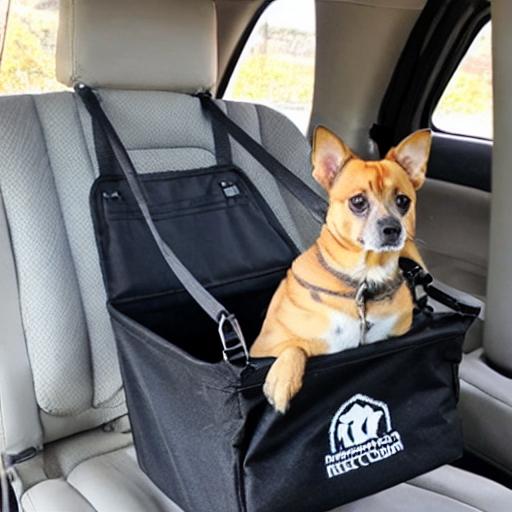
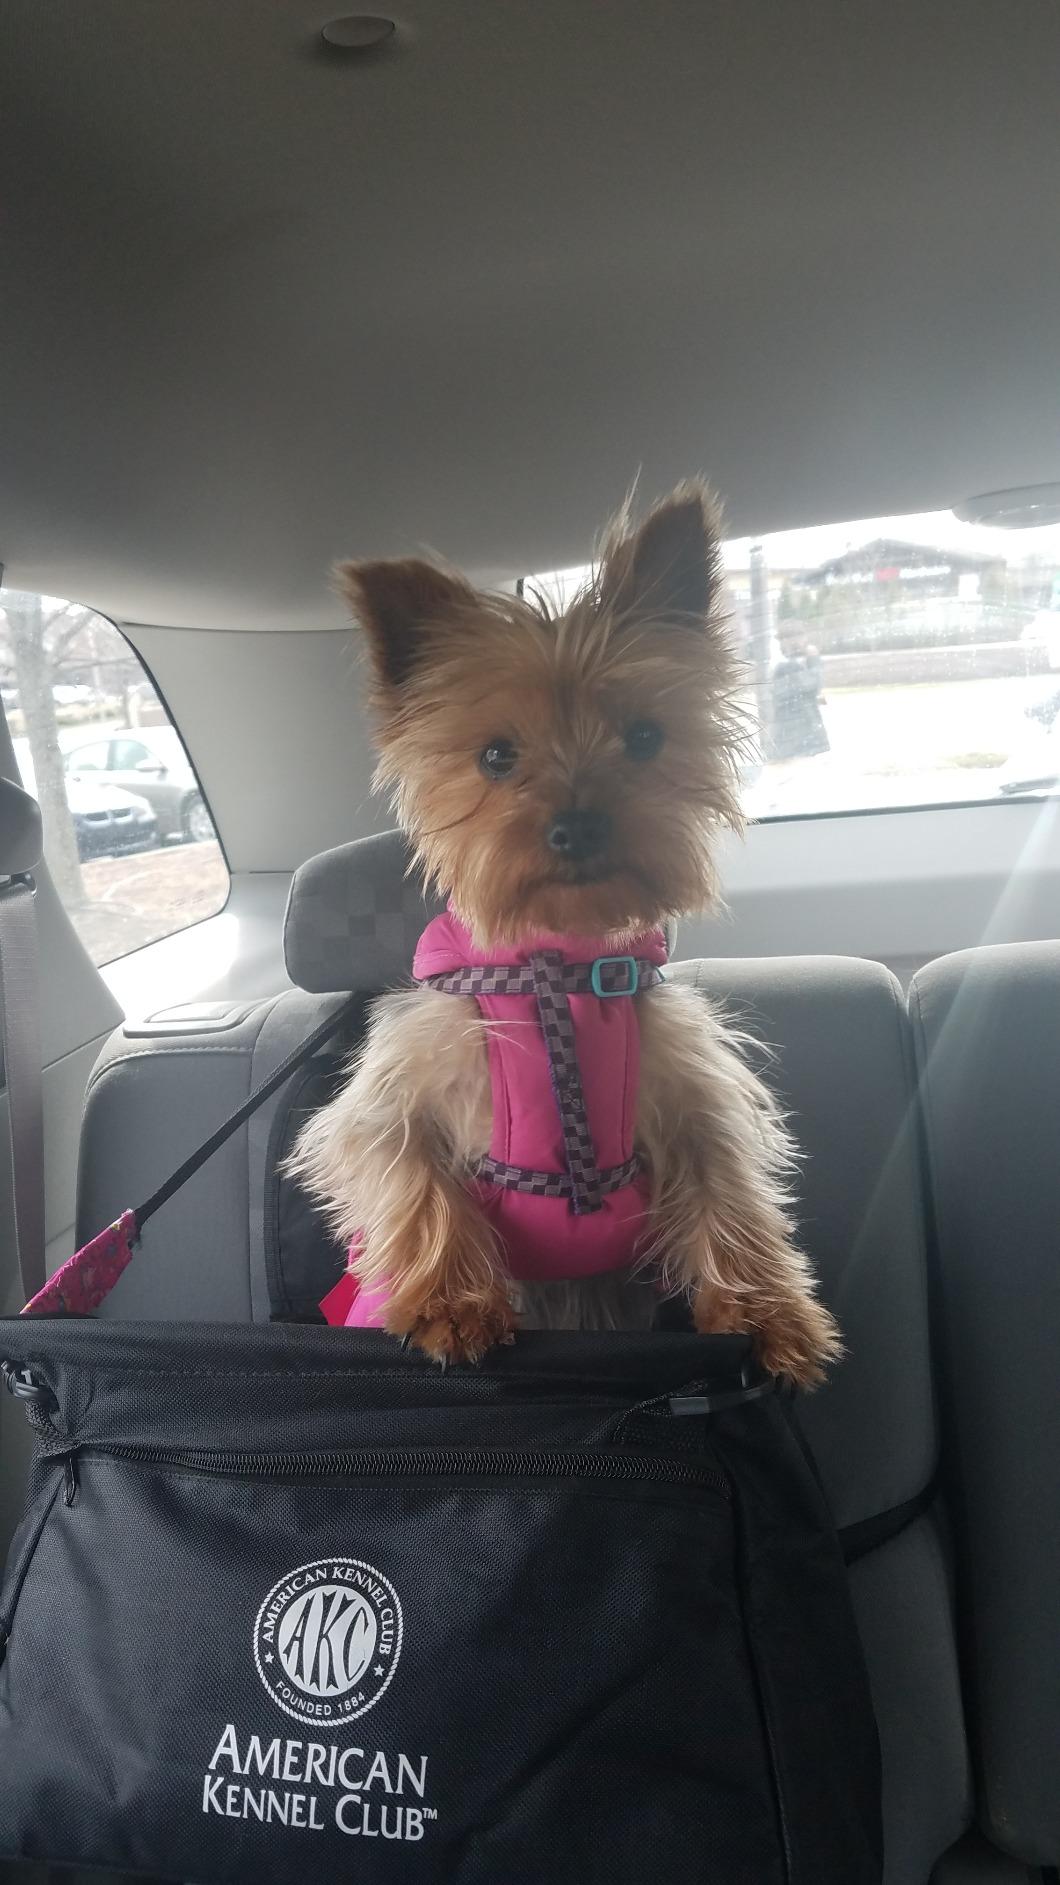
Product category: items_kennel
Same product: no